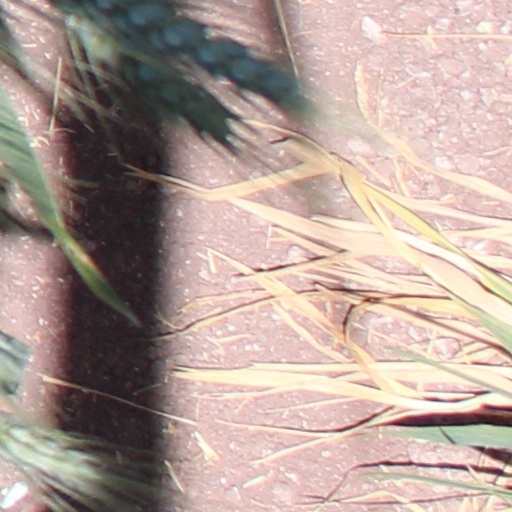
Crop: wheat